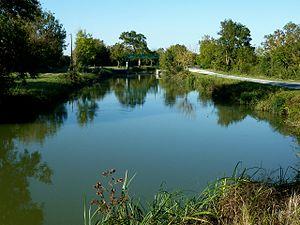
Canal de Charras vanne de Suze ou vanne de la Pelle Rouge - Ciré d'Aunis Charente Maritime France
Le marais de Rochefort est un marais littoral d'origine entièrement maritime, situé dans le centre-ouest du département de la Charente-Maritime.